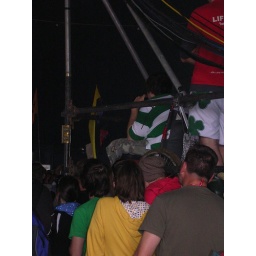
Wheelchair access in the John Peel tent.... best seat in the house for Glasvegas!